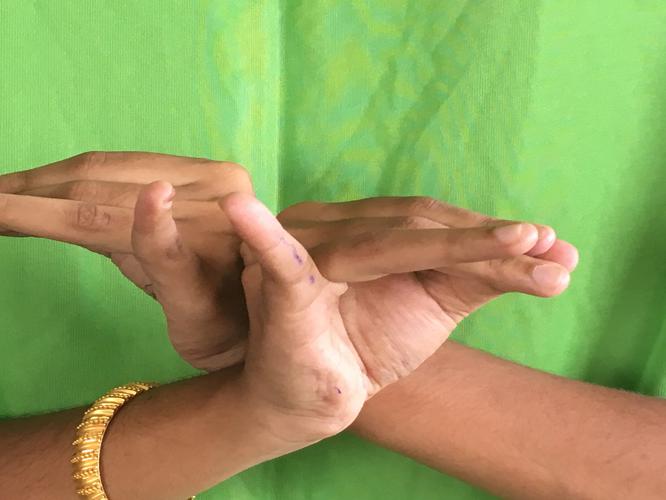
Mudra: Katakavardhana
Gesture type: double_hand